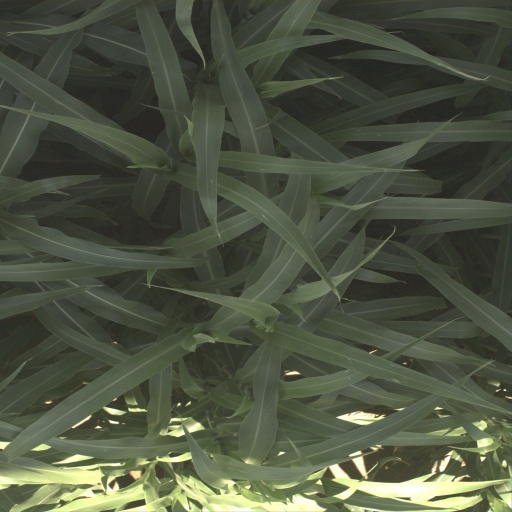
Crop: sorghum